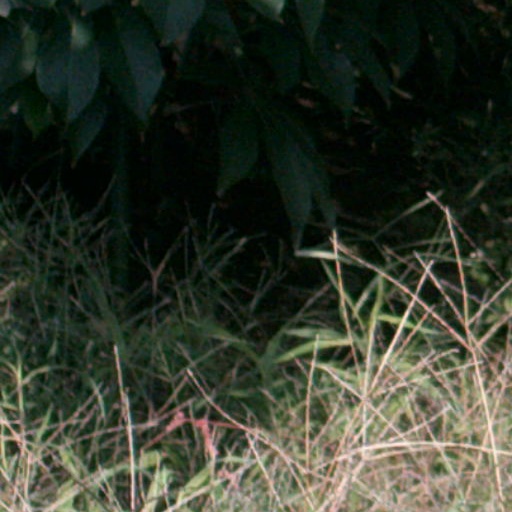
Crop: cassava